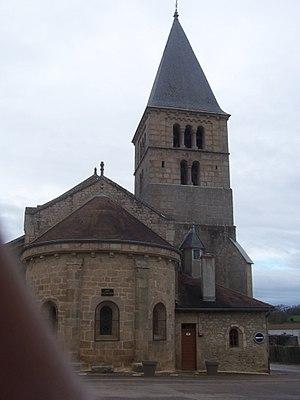
Eglise de Vendenesse-lès-Charolles
Vendenesse-lès-Charolles est une commune française située dans le département de Saône-et-Loire en région Bourgogne-Franche-Comté.